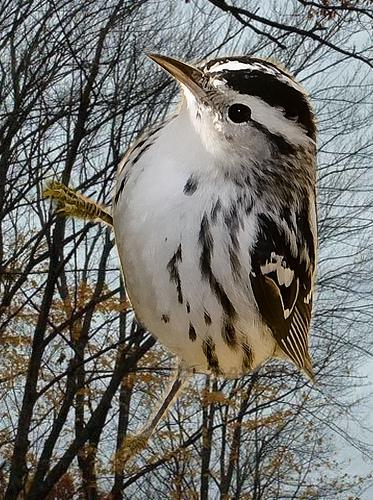
Bird species: Black_and_white_Warbler
Bird type: landbird
Background: land